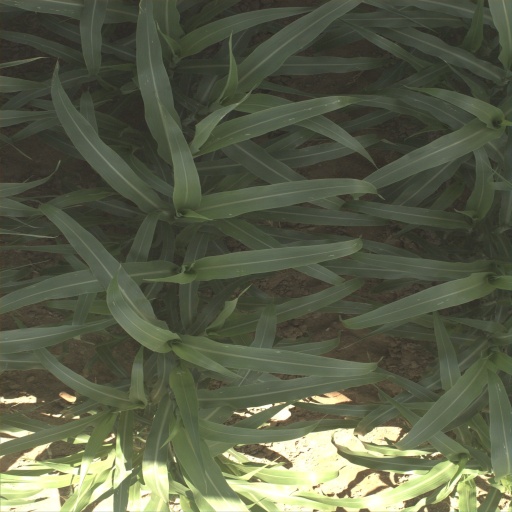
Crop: sorghum